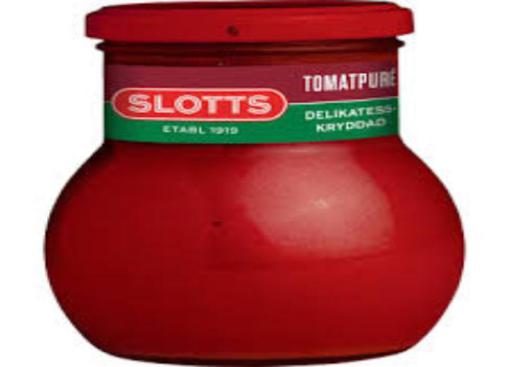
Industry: Food